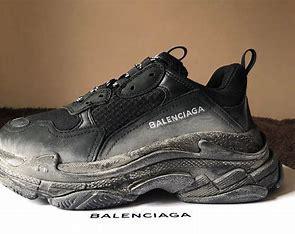
Brand: Balenciaga
Model: Triple S